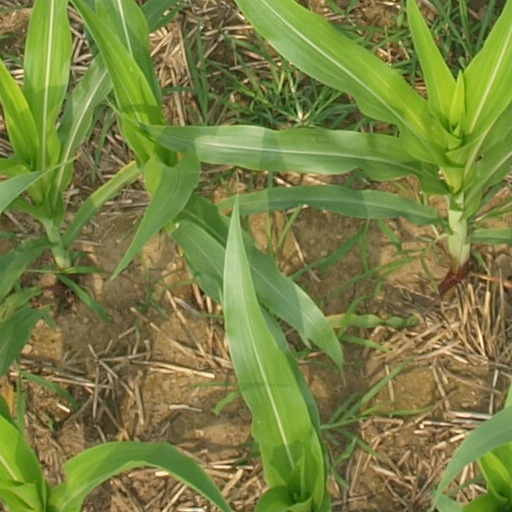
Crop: maize; corn